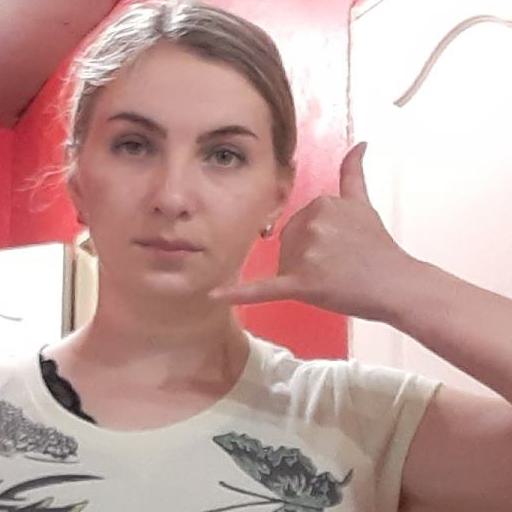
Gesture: call